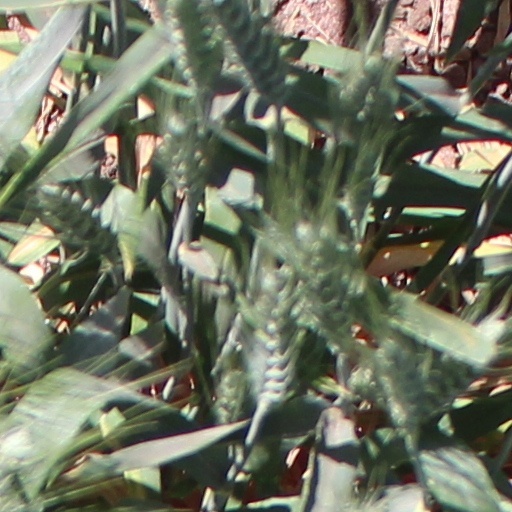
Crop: wheat